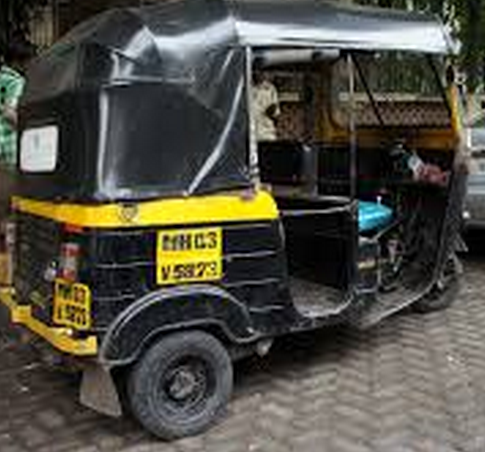
Vehicle type: Auto Rickshaws